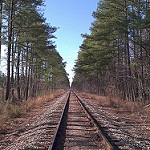
Label: forest